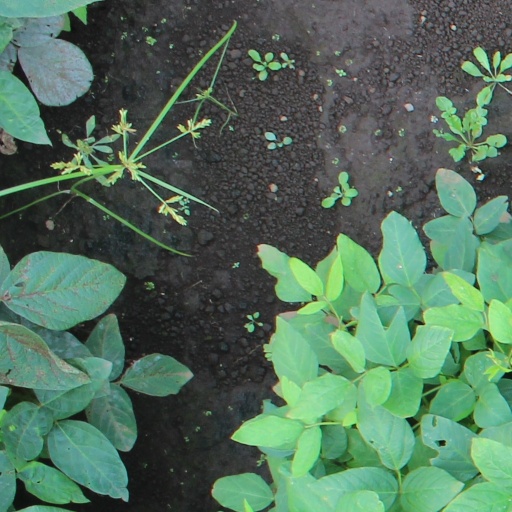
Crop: soybean